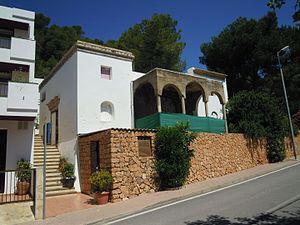
Raoul Villain, né à Reims le 19 septembre 1885 et mort étranglé à Ibiza le 14 septembre 1936, est un étudiant nationaliste français, connu pour avoir assassiné Jean Jaurès, le 31 juillet 1914, à la veille du déclenchement de la Première Guerre mondiale. Bien que sa culpabilité ne fasse aucun doute, lui-même ayant avoué son acte, il a été acquitté lors de son procès en 1919 dans un contexte de ferveur nationaliste.